Sipaliwini District

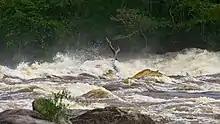
Rapids in the Tapanahony River

Sipaliwini consists of large areas of tropical rain forests, mountains, and savannas. In 1998, the Central Suriname Nature Reserve was created by Conservation International and the government of Suriname from the fusion of three existing nature reserves: Ralleighvallen, Tafelberg and Eilerts de Haangebergte. It was designated a UNESCO World Heritage Site in 2000 for its pristine tropical rainforest ecosystem. It is known for its rapids and bird species, including the Guiana Cock of the Rock ("Rupicola rupicola"). Over 5,000 different plants have been identified, and large mammals like the jaguar, giant armadillo, and eight species of primates. A research station is located at the foot of Voltzberg and the area is tourist attraction.